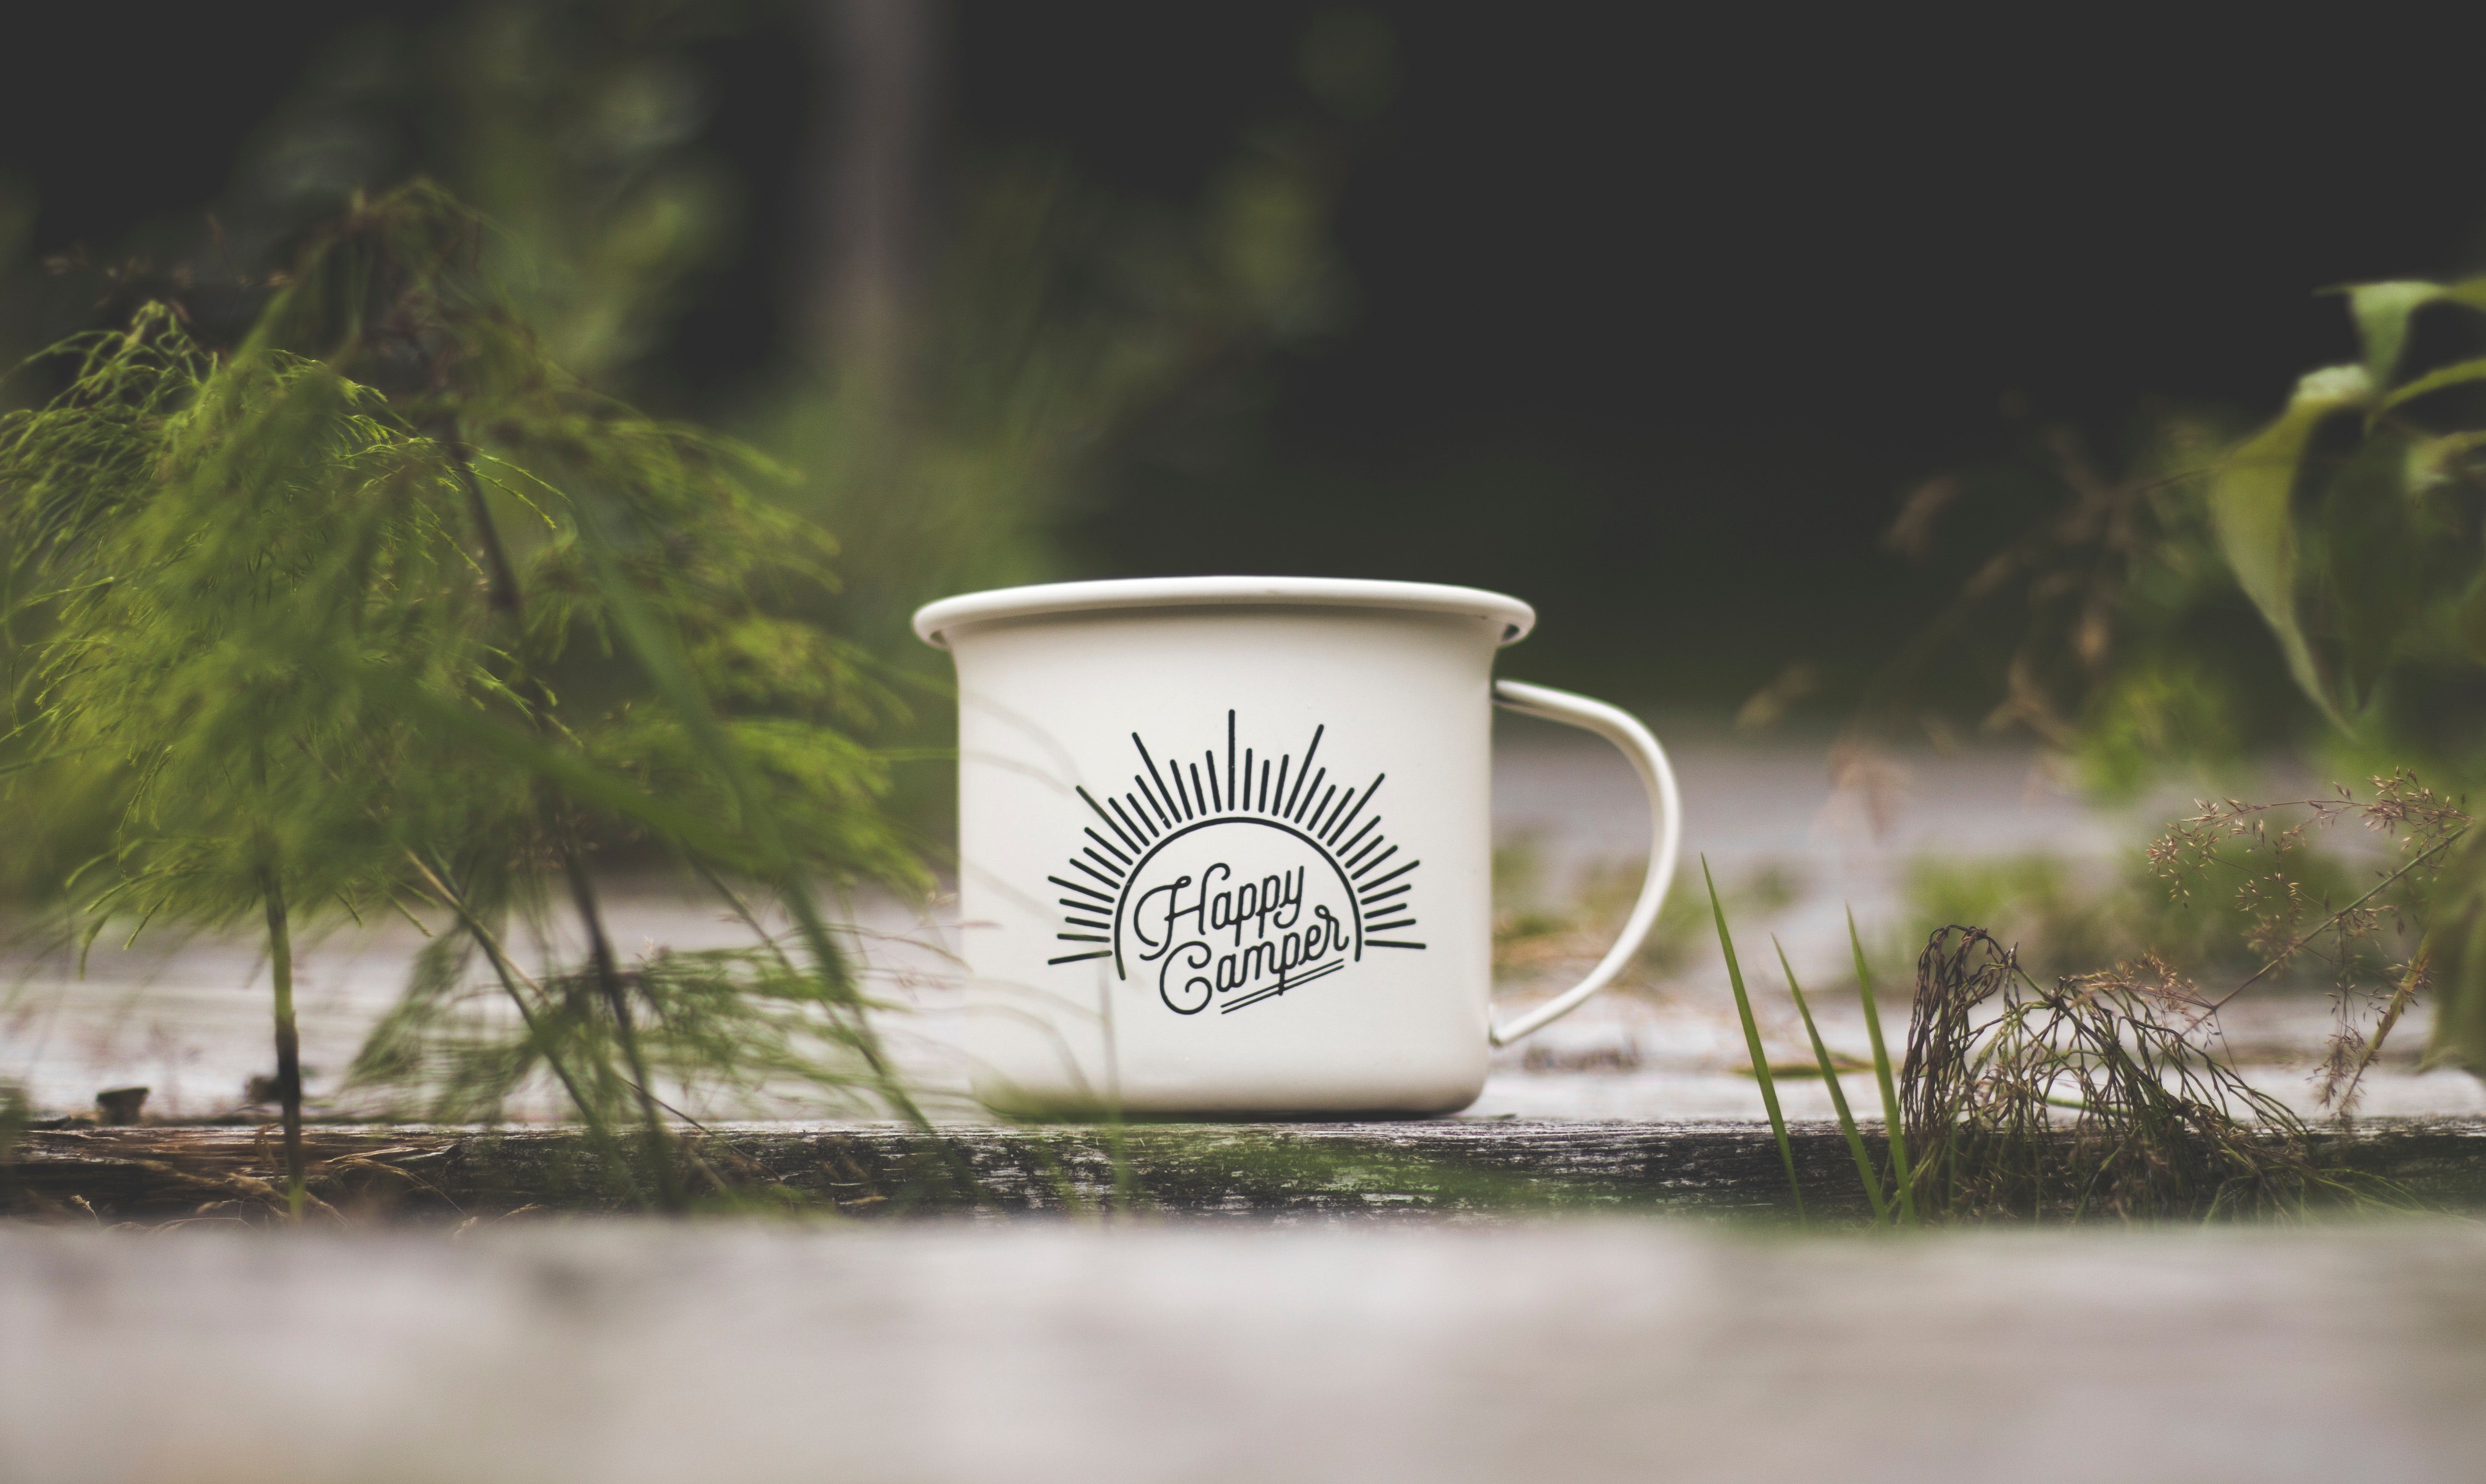
cup, coffee cup, drinkware, mug, tableware, morning, teacup, grass, serveware, tree, font, photography, still life photography, still life